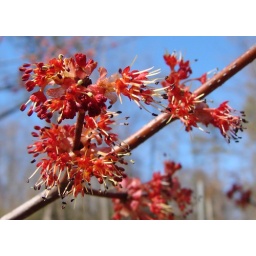
Maple flowers against the sky